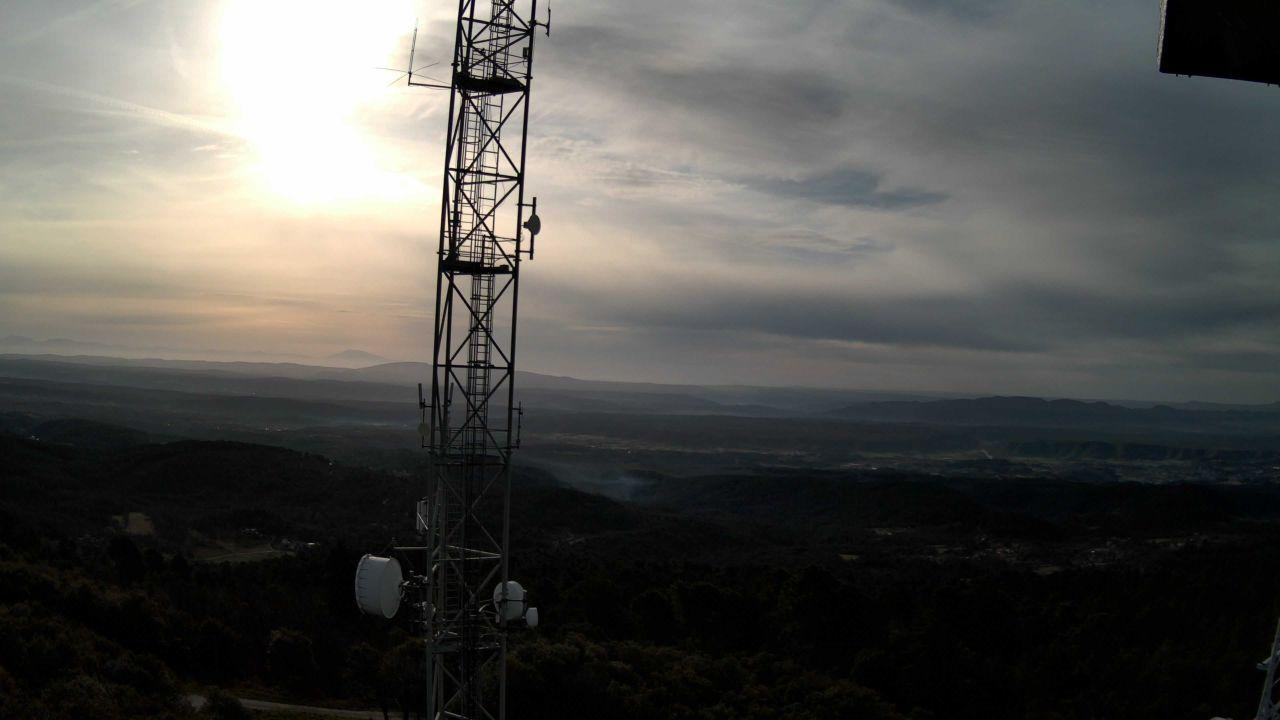
Fire: no
Smoke: yes